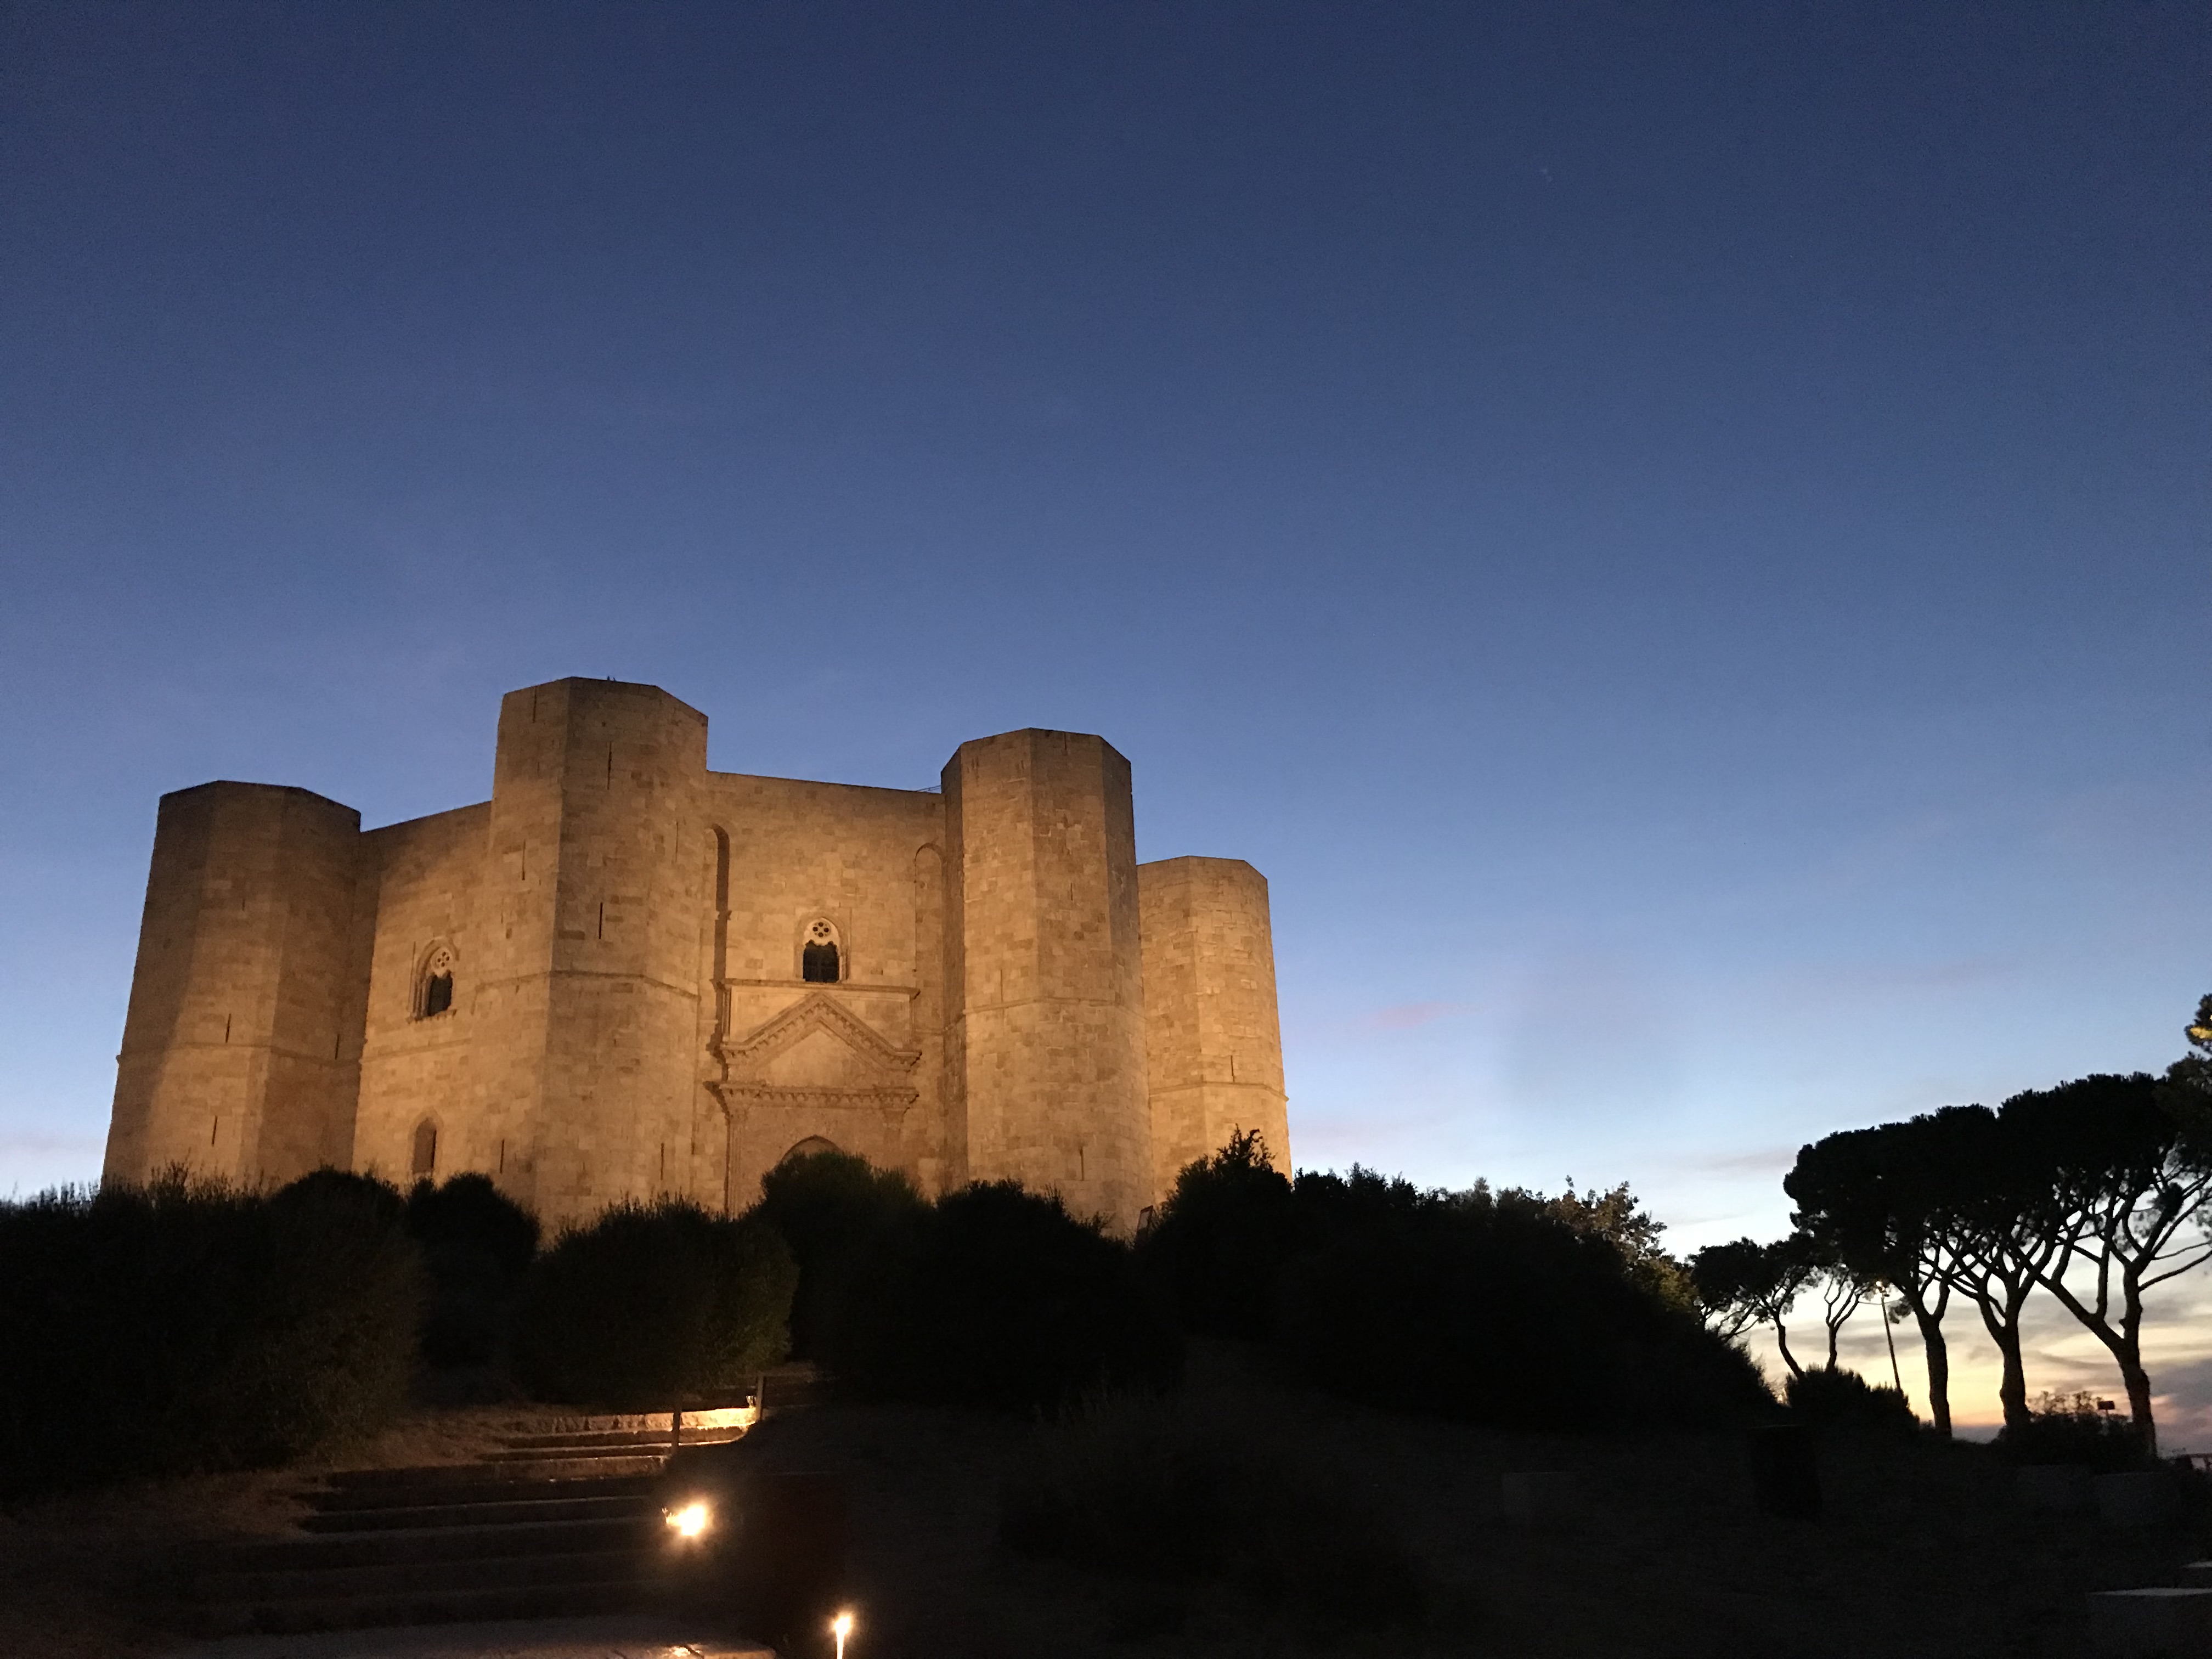
sunset, sky, plant, natural landscape, dusk, tree, landscape, horizon, ancient history, history, building, evening, historic site, event, rock, backlighting, ruins, unesco world heritage site, medieval architecture, shadow, night, city, grass